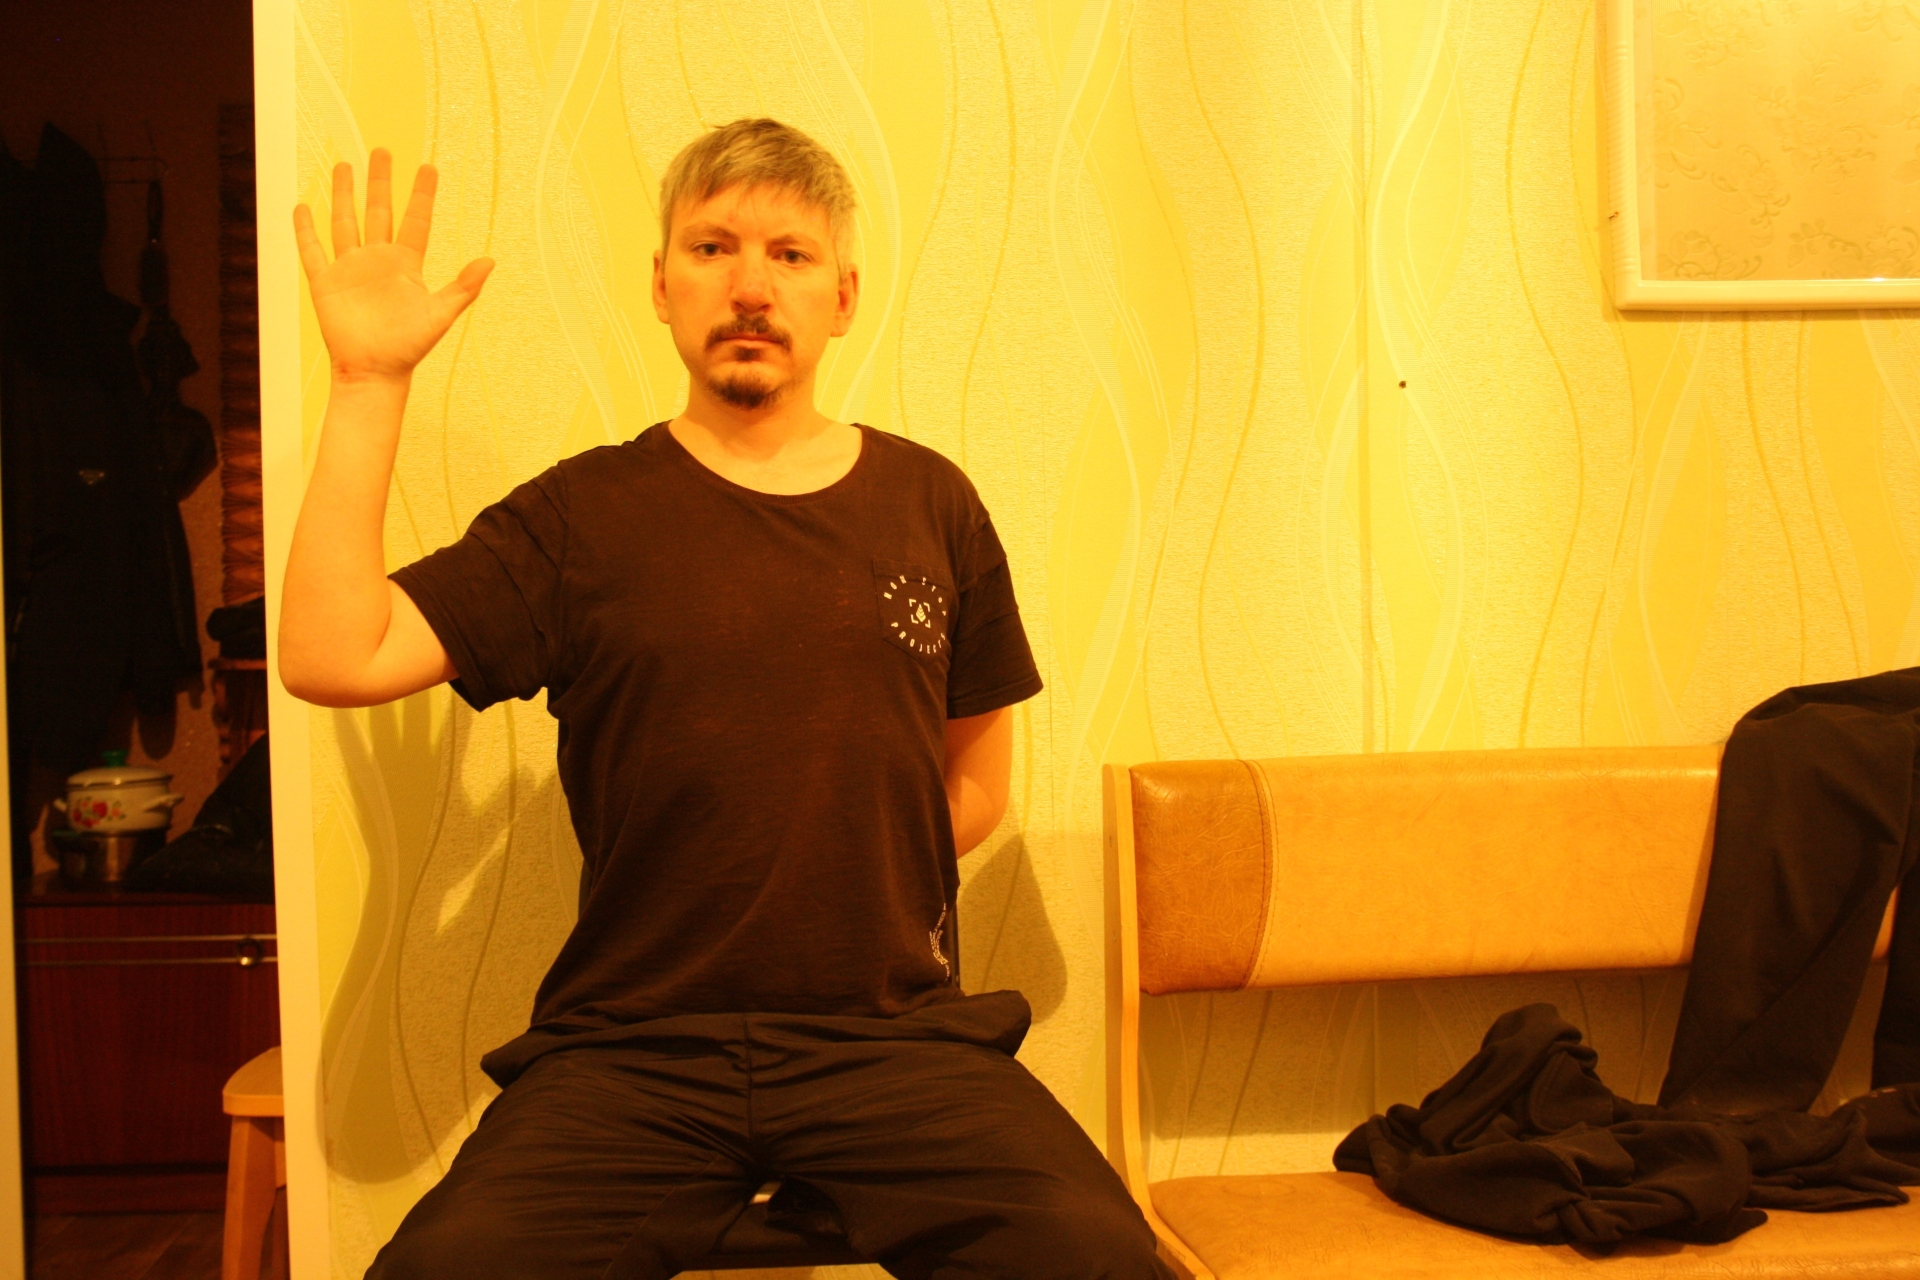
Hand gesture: palm